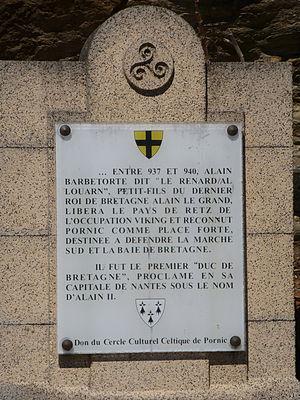
Alain II dit Le Renard, premier Duc de Bretagne, repousse les vikings en 940 - plaque commémorative à Pornic